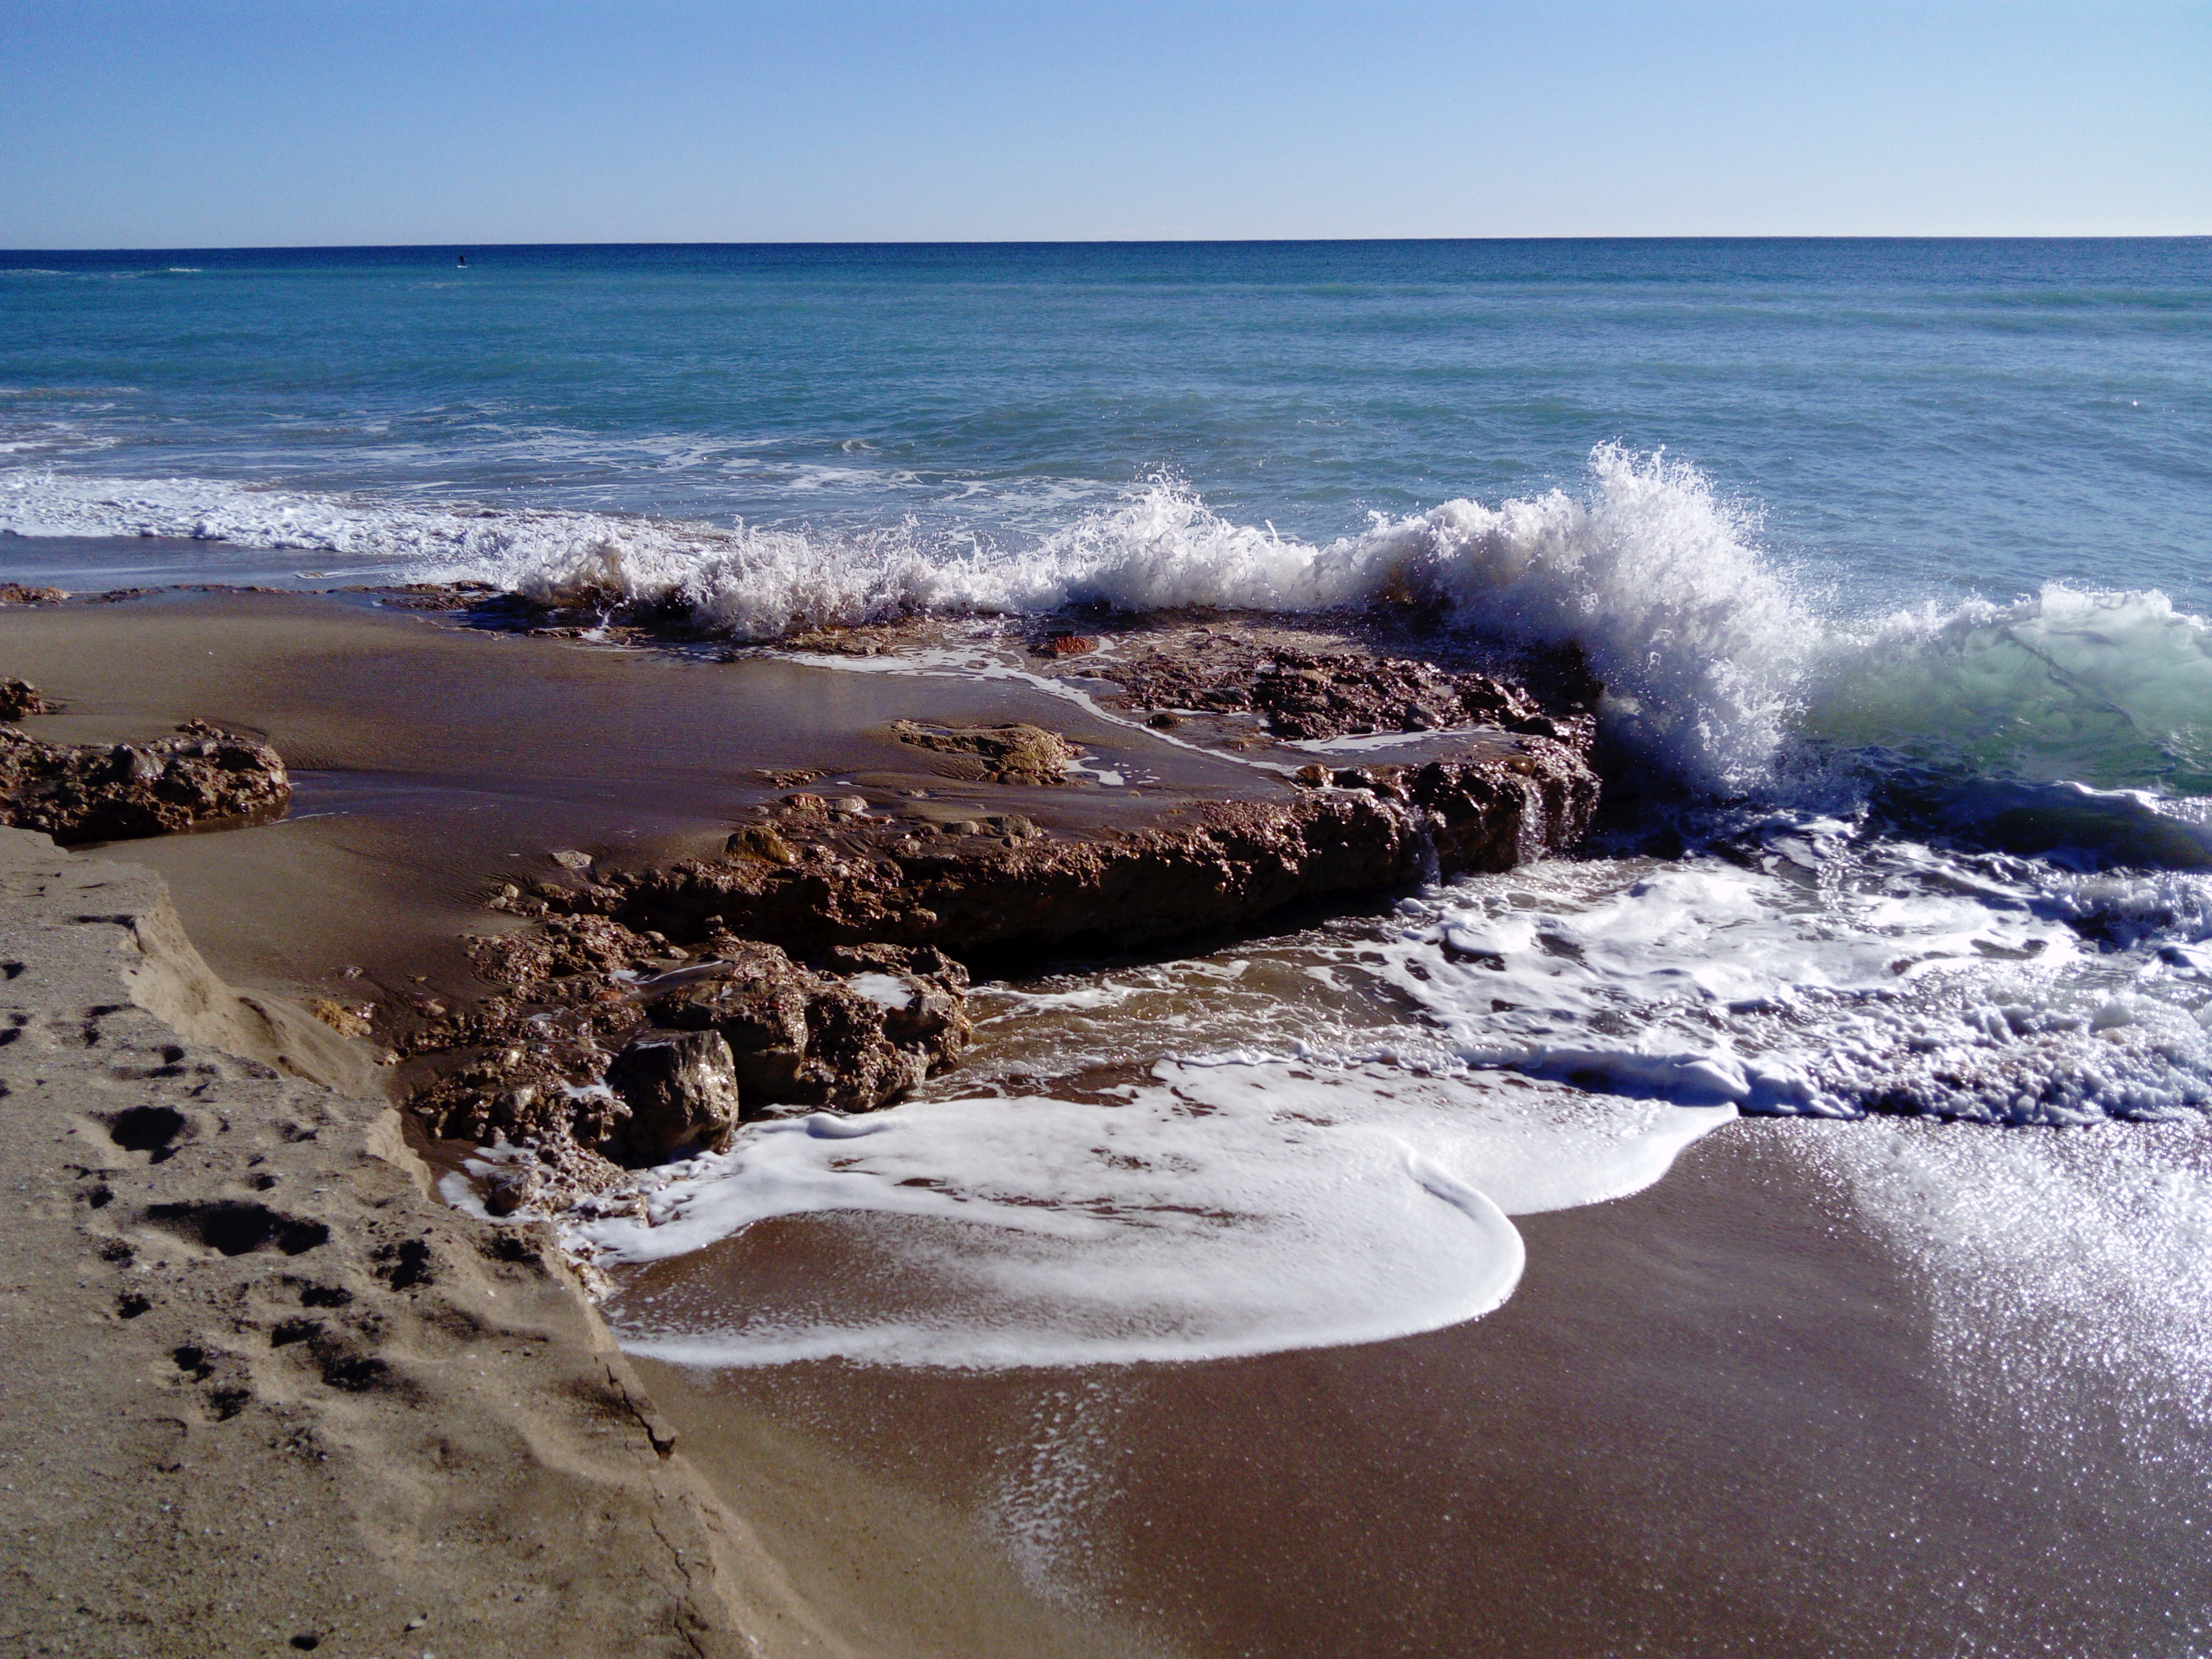
sea, water, landscape, coast, earth, shore, body of water, ocean, coastal and oceanic landforms, beach, wave, sky, wind wave, sand, rock, headland, horizon, tide